Pazmiño

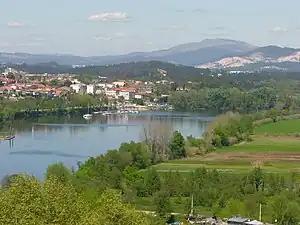
River Miño and Tui, Galicia as seen from Valença, Portugal

The surname "Miño", conversely, has only one language origin. It is a Galician topographic surname adopted by, or imposed upon, a person originally from the banks of the Miño River, or several towns of the same name, traversing Galicia in northeast Spain and flowing into northern Portugal. The river forms a natural border between the two countries.